Dodo ikire

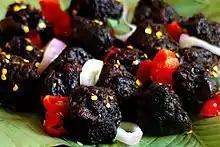
Picture attachment on a post about Dodo Ikire

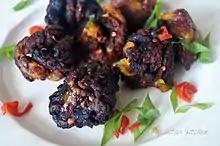
Picture of Dodo Ikire served by a Food Blogger.

Legend has it that Dodo Ikire was created as an experiment by a old lady from a town called Ikire. Ikire is a town in the South-western area of Nigeria between the cities of Ibadan and Ile-Ife, in Osun State. This old lady had no food left except the over-ripe plantains, which she would have normally throw in the bin, but she decided to mash it all up with some salt and pepper and deep-fry it in palm oil. She ate it, enjoyed it and decided to make more and share with her neighbours.